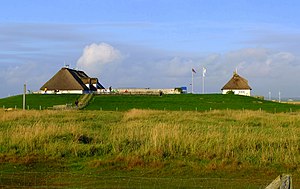
Enestegård
Enestegård i Vadehavet på Hamburger Hallig.
En enestegård er en gård, som før landboreformerne lå for sig selv og ikke indgik i et dyrkningsfællesskab. Enestegården adskiller sig derved fra enkeltgården, der nok lå for sig selv, men hvis drift alligevel var underlagt et dyrkningsfællesskab. Til enestegårde regnes ikke herregårde og lignende.